Nizhny Novgorod

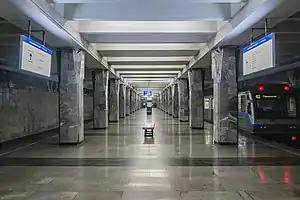
Avtozavodskaya metro station

Public transportation within the city is provided by a trams, "marshrutkas" (routed taxis), buses, and trolleybuses. Electric and diesel commuter trains run to suburbs in several directions.